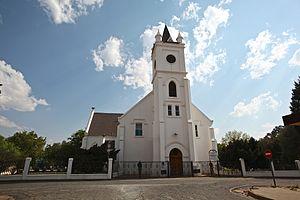
Parys est une ville située sur les rives de la rivière Vaal, dans la province de l'État-Libre en Afrique du Sud. Le nom de la ville est la traduction de l'afrikaans de Paris.